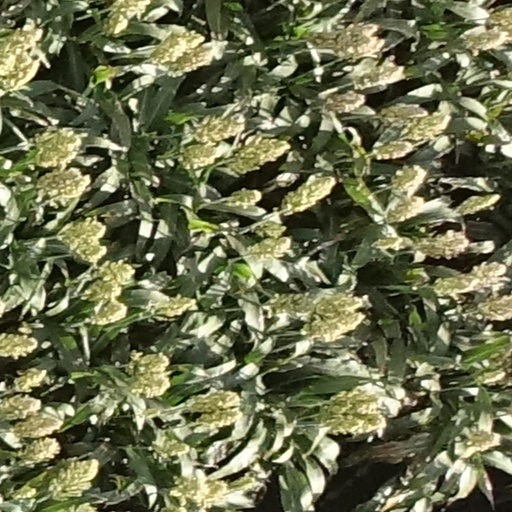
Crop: sorghum